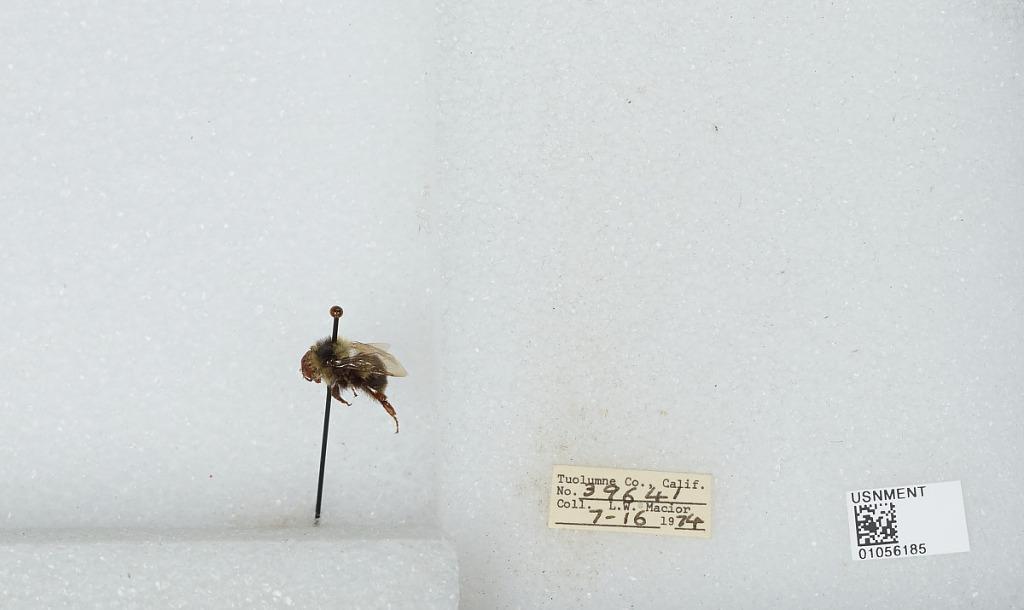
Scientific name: Bombus bifarius nearcticus
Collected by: L. Macior
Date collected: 1974-7-16
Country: United States
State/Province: California
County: Tuolumne
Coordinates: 38.02, -119.93